Us and Them − Cold War

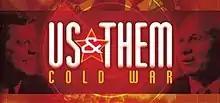
Promotional artwork.

Us and Them - Cold War is a turn-based strategy video game developed and published by Greek game developer Icehole Games in 2010. The game is set during the Cold War period, where players control either the American CIA or the Soviet KGB organization, and attempt to achieve territorial, ideological and influence expansion for their side, while simultaneously trying to destabilize the opposition by orchestrating espionage activities around the world.